Question: Please indicate a possible affordance area of the knife that can be used for holding
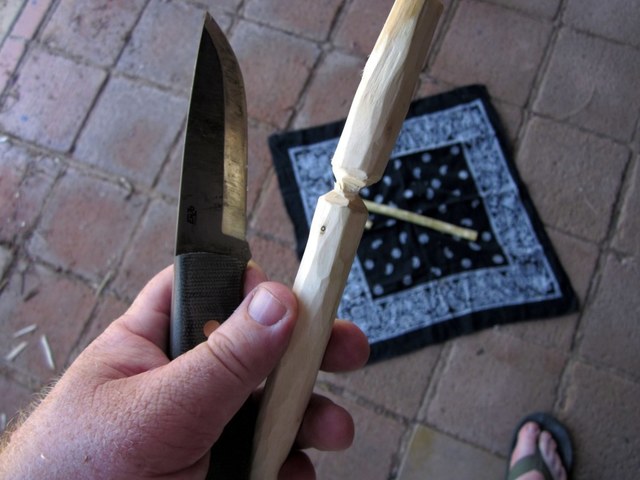
Answer: [169.5, 251.5, 248.5, 479.5]